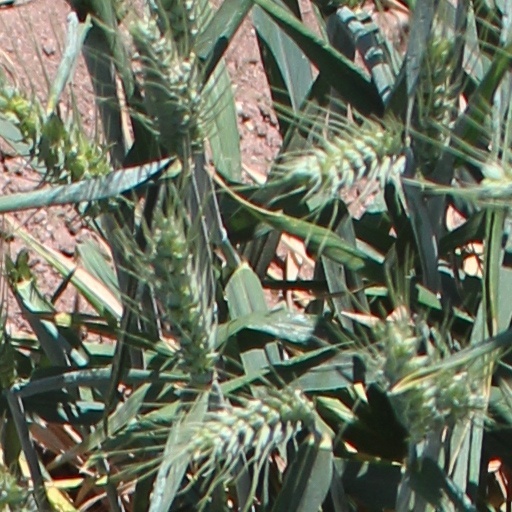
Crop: wheat